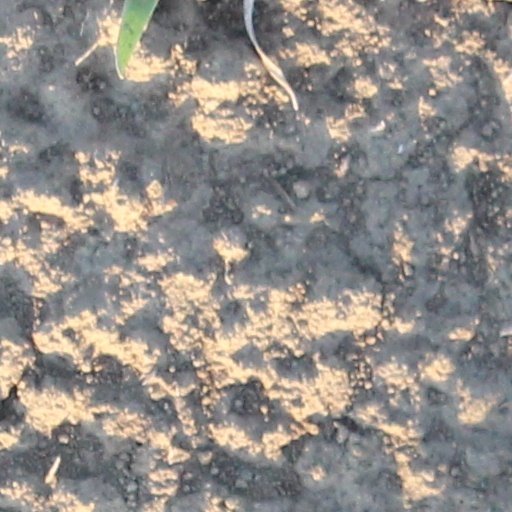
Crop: wheat